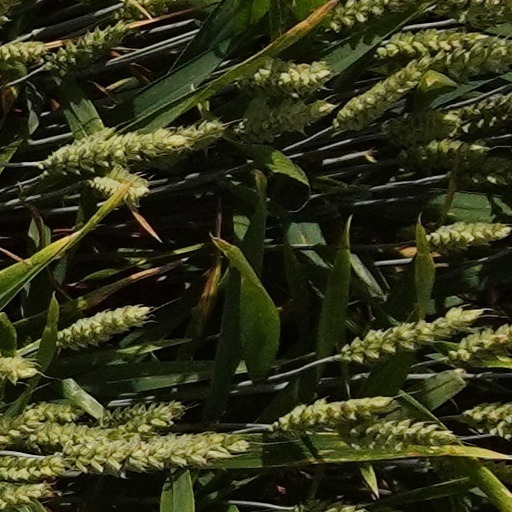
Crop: wheat